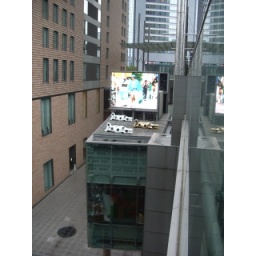
TV screens are EVERYWHERE. The glass building below is on stilts. (It's a gift shop.)